Kleo the Misfit Unicorn

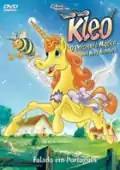
DVD Cover

Kleo the Misfit Unicorn is a Canadian children's animated television series. A television pilot episode for the series aired in 1997, and "Kleo the Misfit Unicorn" became a regular series in 1998.